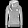
Label: Pullover